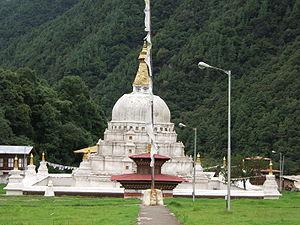
Le chörten est le nom tibétain des stūpas bouddhiques. que l'on retrouve dans l'ensemble de l'Asie. Ils sont également appelés dagoba au Sri Lanka.